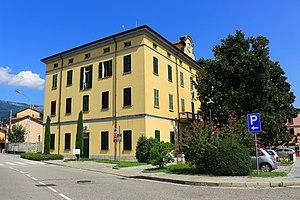
Brivio est une commune italienne de la province de Lecco dans la région Lombardie en Italie. La ville est traversée par la rivière Adda, le quatrième plus long cours d'eau italien. Brivio fut longtemps, de par sa position le long de l'Adda, une ville frontière entre le Duché de Milan, dont elle faisait partie, et la République de Venise.